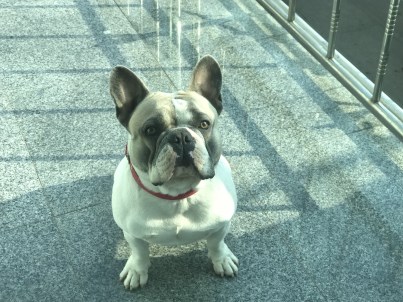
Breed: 1121-n000002-French_bulldog